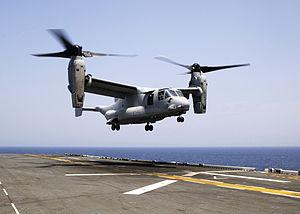
Un convertible MV-22 Osprey de l'Us Marine Corps se pose sur l'USS Iwo Jima (LHD 7) durant l'exercice JTFEX 08-4 au large de Norfolk (Virginie).
Le Boeing/Bell V-22 Osprey est un appareil de transport hybride américain. Sa formule à rotors basculants lui permet de décoller et atterrir verticalement, comme un hélicoptère, et de voler comme un avion. C'est le premier appareil de ce type et de cette taille à être construit en série, malgré les controverses sur la sécurité soulevées lors de son développement.
Les navires de classe Wasp sont des navires d'assaut amphibie, conçus pour déployer des forces terrestres sur des rives ennemies. À bord de ces navires il y a un escadron d'hélicoptères lesquels ont comme mission le transport de troupes et de l'équipement, jusqu'à 20 AV-8B Harrier II et des embarcations de débarquement. Ils succèdent aux Landing Helicopter Assault de classe Tarawa.